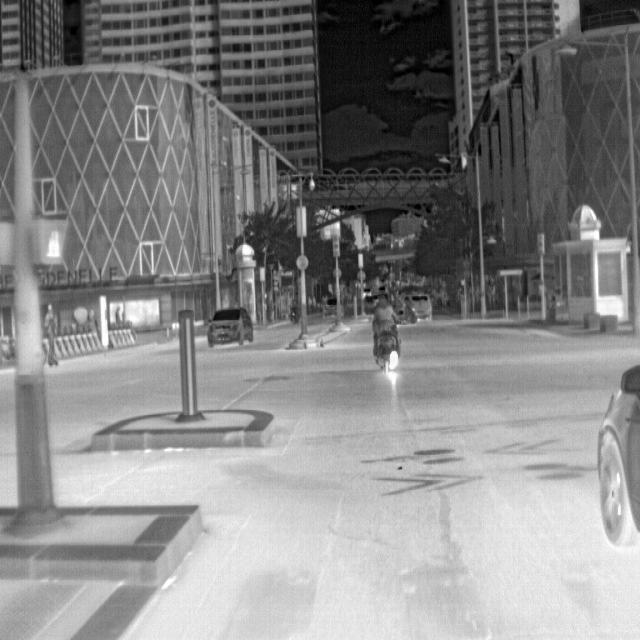
Detected objects:
label: person
label: person